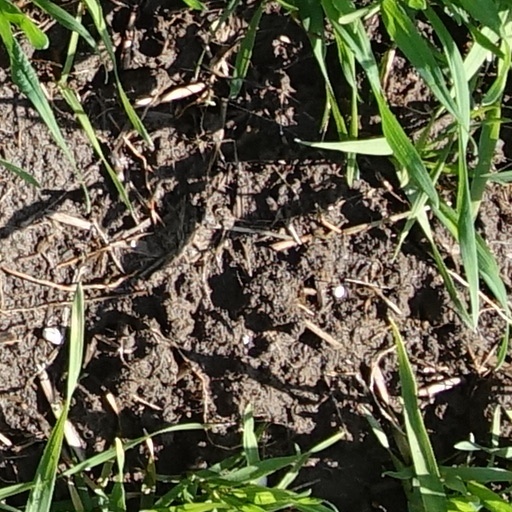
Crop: wheat